Piccolo

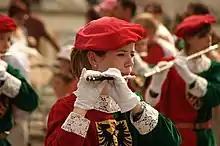
A piccolo being played

Although once made of wood, glass, or ivory, piccolos today are made from plastic, resin, brass, nickel silver, silver, and a variety of hardwoods, most commonly grenadilla. Finely made piccolos are often available with a variety of options similar to the flute, such as the split-E mechanism. Most piccolos have a conical body with a cylindrical head, like the Baroque flute and later flutes before the popularization of the Boehm bore used in modern flutes. Unlike other woodwind instruments, in most wooden piccolos, the tenon joint that connects the head to the body has two interference fit points surrounding the cork and metal side of the piccolo body joint.